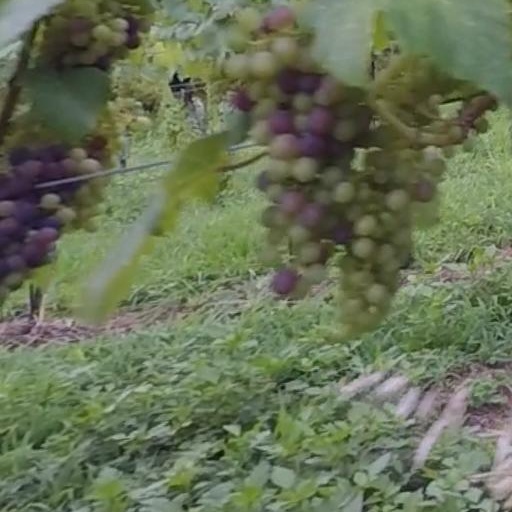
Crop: grape